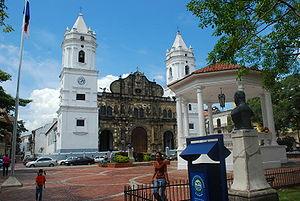
Panama est la capitale et la ville la plus peuplée de la république du Panama, située sur la côte Pacifique, à l’entrée du canal de Panama. Elle est également le chef-lieu de la province homonyme.
Le centre historique de la ville de Panama, connu comme Casco Viejo, est le nom donné à l'endroit où a été déplacée et rétablie en 1673 la ville de Panama après sa destruction en 1671. Initialement, elle a été située sur une petite péninsule, entourée de récifs rocheux. Actuellement le Casco Viejo fait partie de l'arrondissement de San Felipe et depuis 1997, il est inscrit au patrimoine mondial de l'UNESCO.